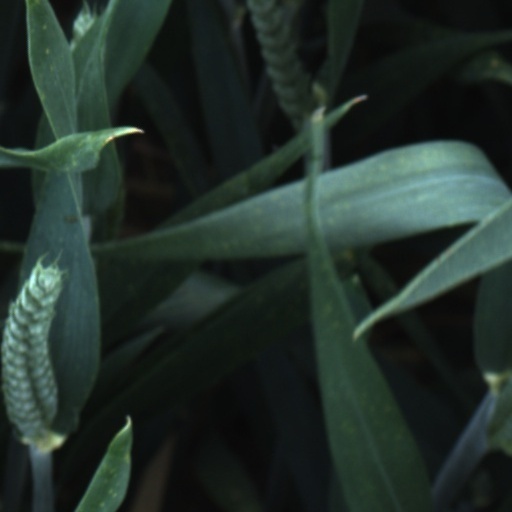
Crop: wheat